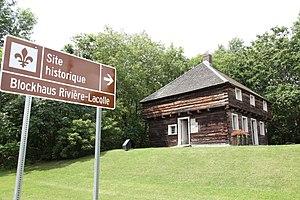
Le blockhaus de la Rivière-Lacolle, classé en 1960, est un ouvrage militaire, érigé à une date indéterminée entre 1778 et 1812. L'édifice en bois de plan carré à deux étages, dont l'étage supérieur est en encorbellement, est coiffé d'un toit en pavillon. La désignation s'applique aussi au terrain. Le blockhaus de la Rivière-Lacolle se situe sur un vaste terrain paysager surplombant la rivière Lacolle, dans la municipalité de Saint-Paul-de-l'Île-aux-Noix. La valeur patrimoniale du blockhaus repose sur son intérêt pour l'architecture militaire. Il est un petit ouvrage défensif qui sert notamment d'avant-poste à un fort, de point de contrôle pour un accès stratégique, de halte et d'abri des détachements en mouvement, d'entrepôt de vivres et de munitions ainsi que de caserne pour de petites garnisons. Il est bâti sur le modèle des fortins, à partir de matériaux locaux comme bois et pierre, et requiert peu de connaissances en matière de construction. Le blockhaus de la Rivière-Lacolle est représentatif de ce type d'ouvrage. La valeur patrimoniale du blockhaus de la Rivière-Lacolle repose également sur sa rareté. Après la signature du traité de Gand par les Britanniques et les Américains en 1814, les ouvrages militaires sont progressivement abandonnés, affectés à d'autres fonctions ou détruits. Parmi les 25 blockhaus construits au Québec, celui de la Rivière-Lacolle est le seul qui subsistent jusqu'à nos jours.
La route 223 est une route régionale québécoise située sur la rive sud du fleuve Saint-Laurent et sur la rive ouest de la rivière Richelieu. Elle dessert la région de la Montérégie.